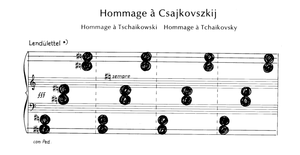
"Játékok est une collection en création de ""pièces pédagogiques de performance"" de György Kurtág. Il les écrit depuis 1973. Neuf volumes ont été publiés en 2017. Les volumes I, II, III, V, VI, VII et IX sont pour piano solo. Les volumes IV et VIII sont pour piano à 4 mains ou deux pianos.